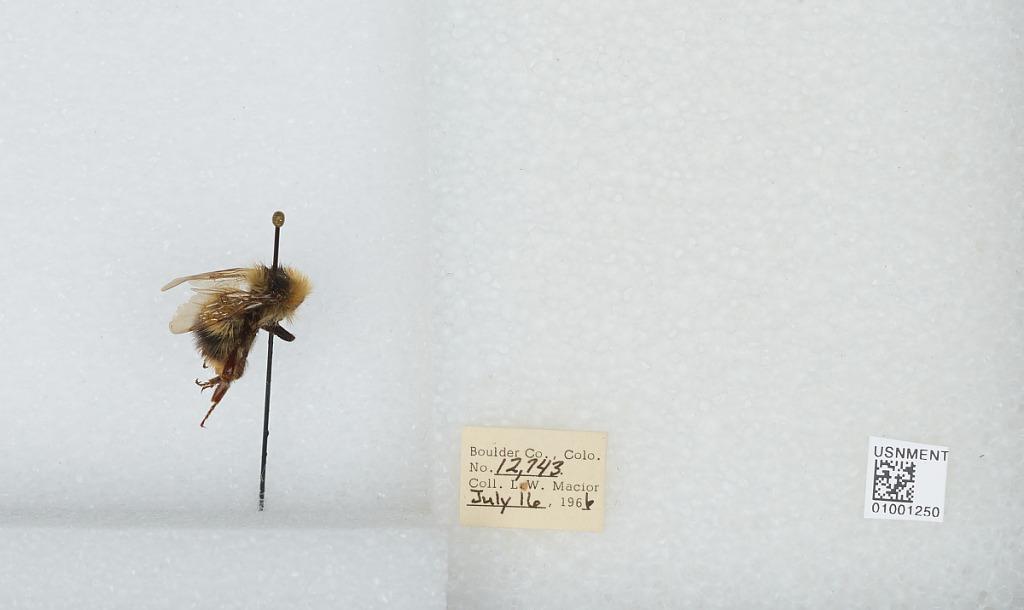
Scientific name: Bombus (Alpinobombus) balteatus Dahlbom
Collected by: L. Macior
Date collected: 1966-7-16
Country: United States
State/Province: Colorado
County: Boulder
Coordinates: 40.0275, -105.252